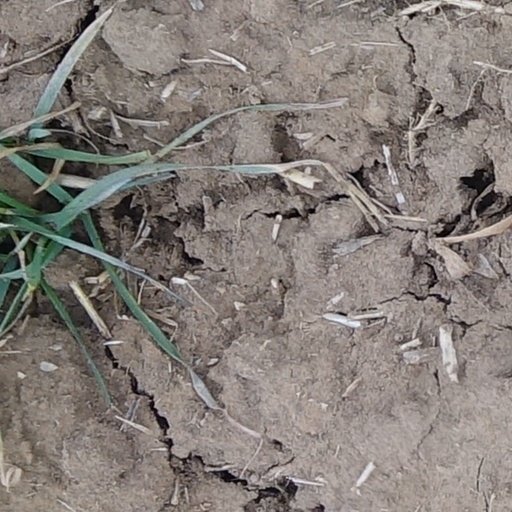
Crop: wheat